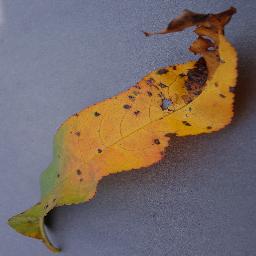
Label: Peach___Bacterial_spot